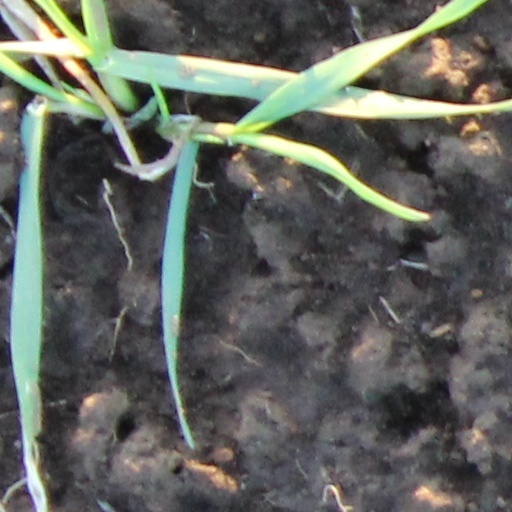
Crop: wheat